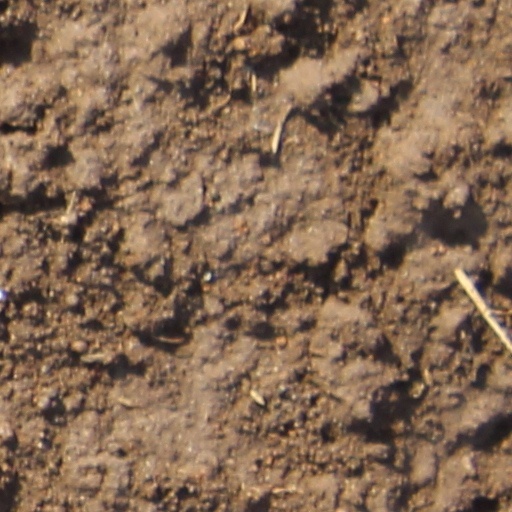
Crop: wheat